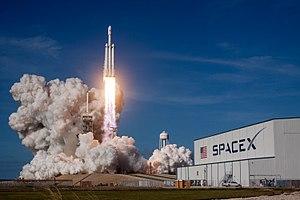
Falcon Heavy est un lanceur lourd développé par la société SpaceX fondée par l'entrepreneur milliardaire Elon Musk. Il a la capacité de placer une charge utile de 63,8 tonnes en orbite basse ou de 26,7 tonnes en orbite de transfert géostationnaire et réutilise les deux étages de la fusée Falcon 9 v1.1 auxquels sont accolés deux propulseurs d'appoint constitués par les premiers étages de cette même fusée. Le lanceur est conçu de manière à permettre la récupération du premier étage et des deux propulseurs d'appoint toutefois au prix d'une forte réduction de la charge utile. Le développement de la Falcon Heavy a été annoncé en 2011 avec une date de premier vol en 2013. Celle-ci a été par la suite régulièrement repoussée du fait principalement d'une mise au point plus longue que prévu d'une Falcon 9 suffisamment puissante et récupérable. Après un test d'allumage statique réalisé le 24 janvier 2018 le vol inaugural a eu lieu le 6 février 2018 depuis le pas de tir 39A du centre spatial Kennedy.
Cette page présente la chronologie des événements qui se sont produits durant l'année 2018 dans le domaine de l'astronautique.